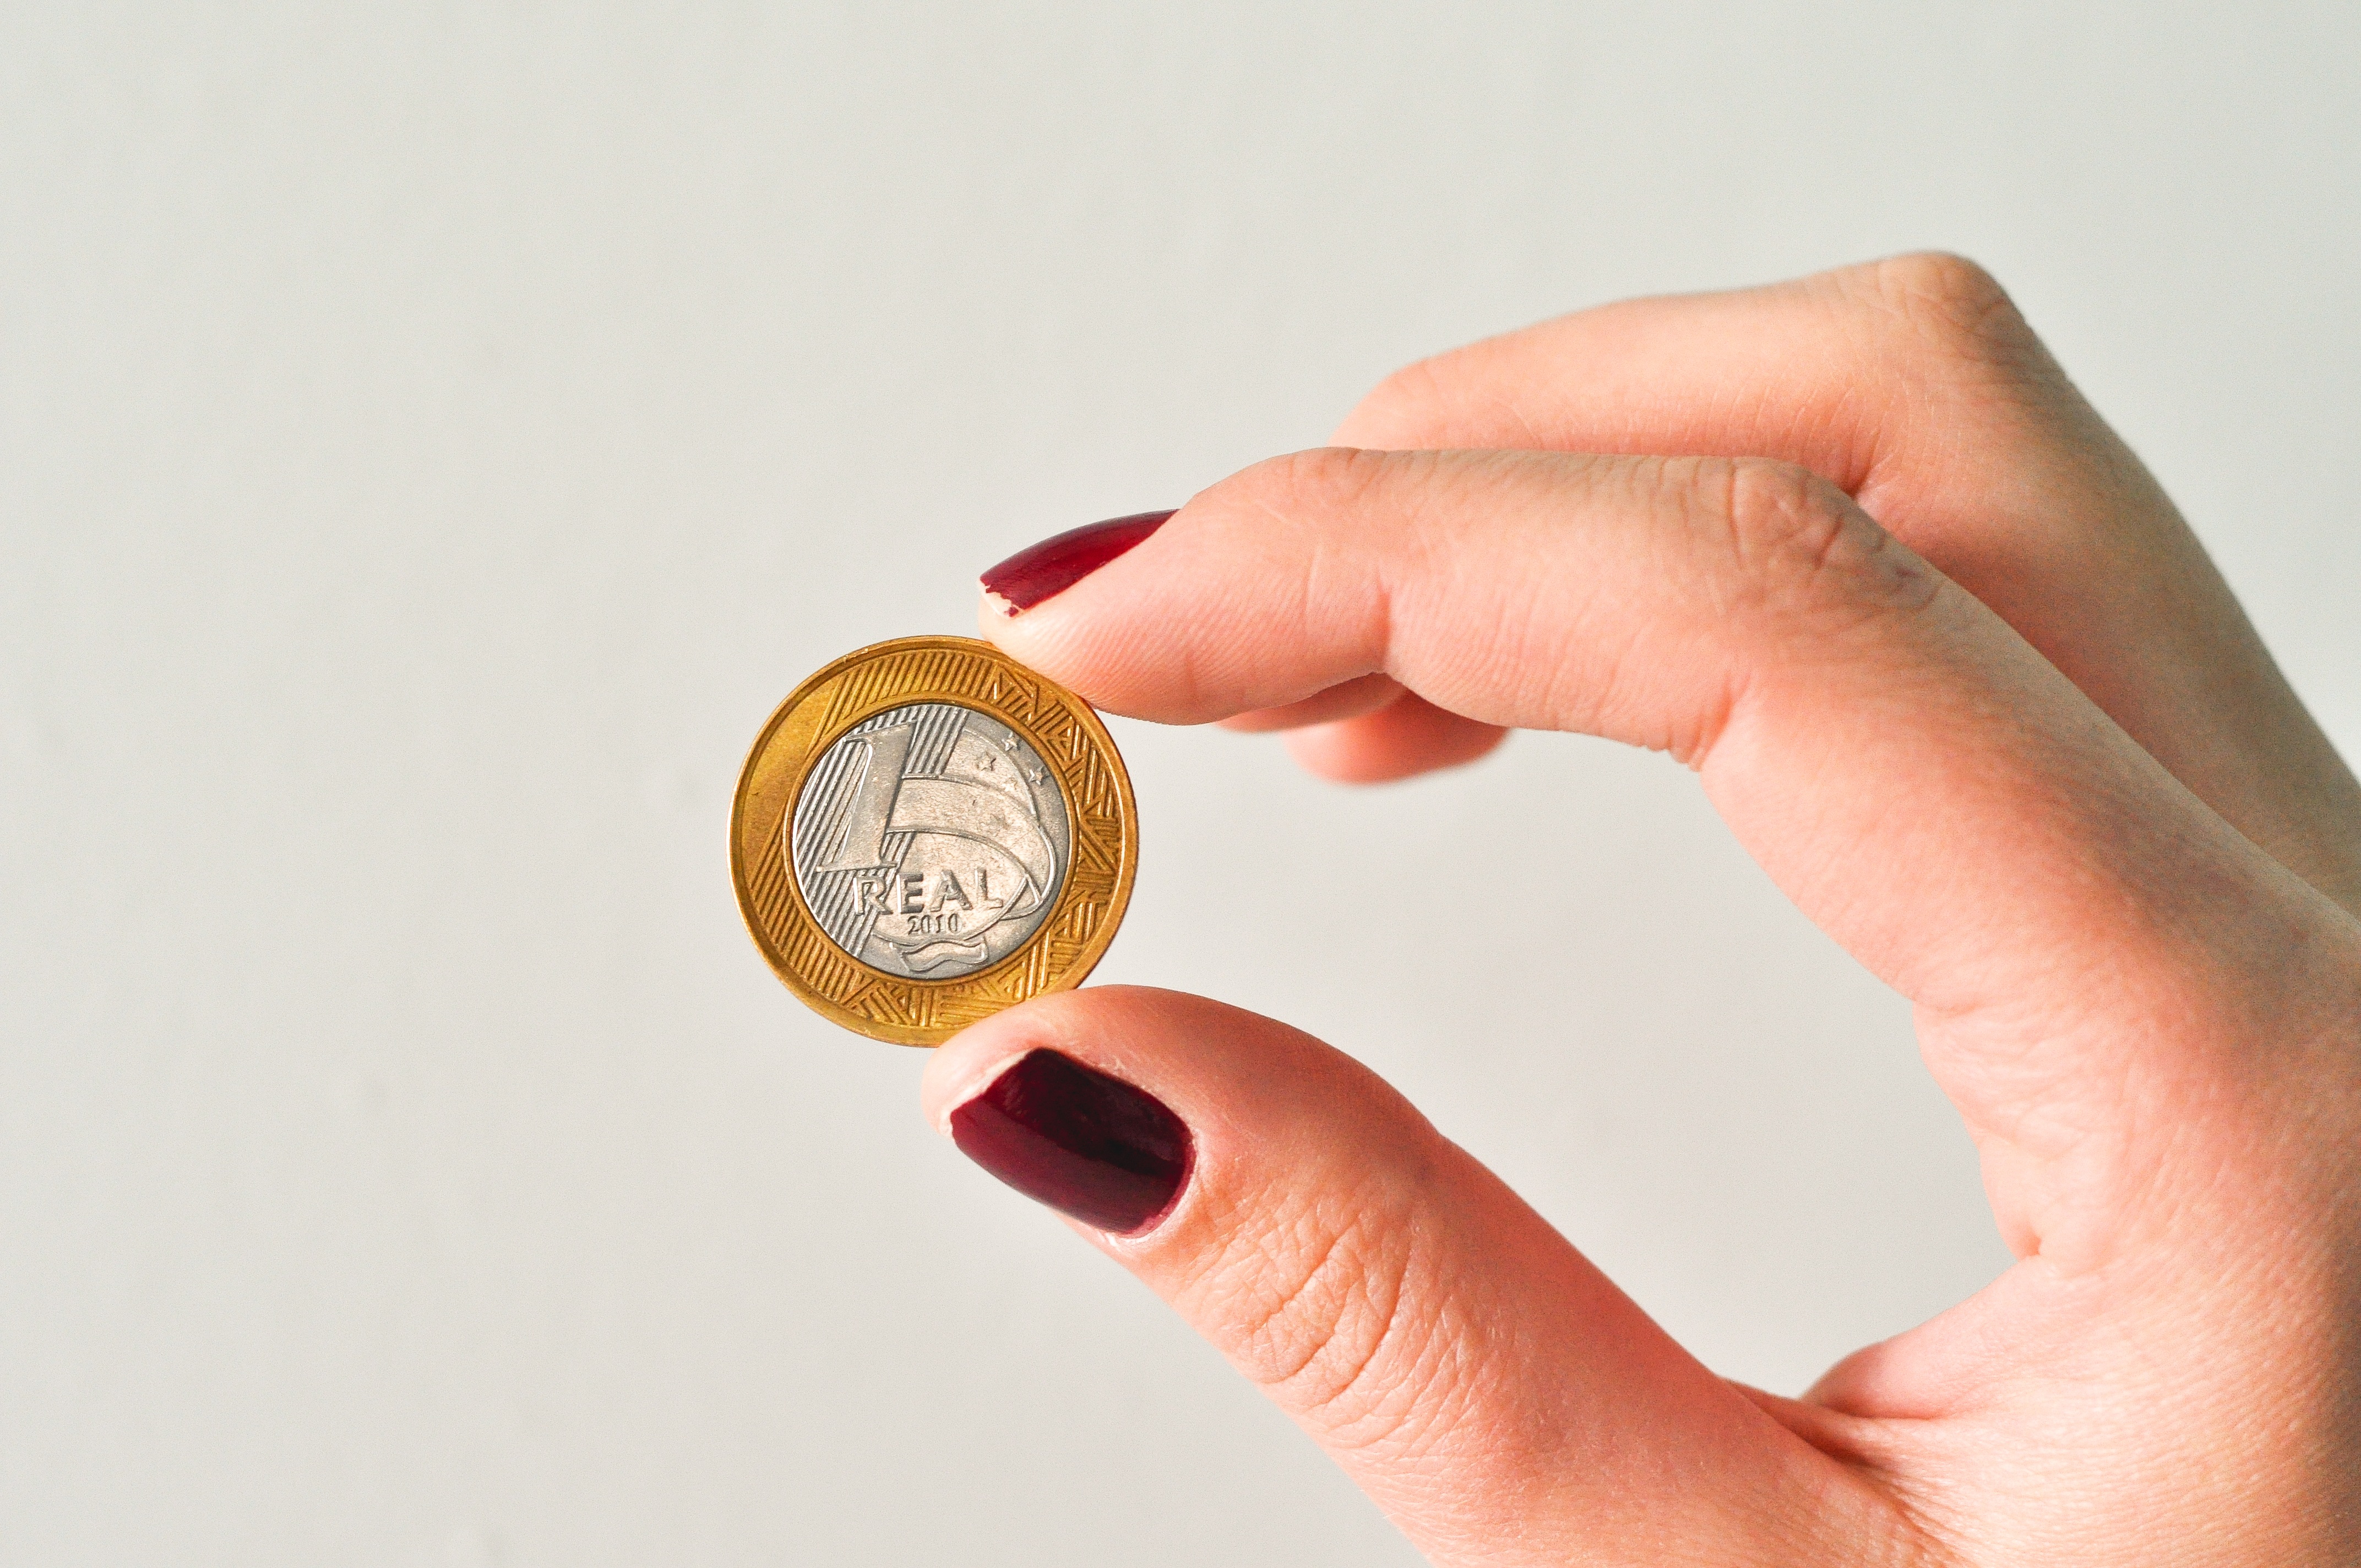
hand, finger, money, note, cash, currency, real, economy, income, finance, salary, budget, financing, brazilian currency, financial education, 1 real, real brazil, 10th terceiroa, photo of money, image of money, expenses